Beacon Street Historic District

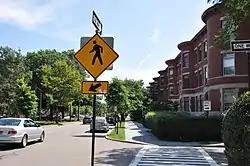
Beacon Street near Cleveland Circle

The Beacon Street Historic District is a historic district running most of the length of Beacon Street in Brookline, Massachusetts, roughly from Saint Mary's Road, near Kenmore Square, to Ayr Road near Cleveland Circle. It includes a small number of properties on adjacent streets, and was listed on the National Register of Historic Places in 1985.